Scrap Metal (video game)

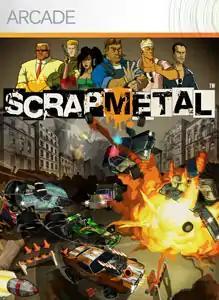

Scrap Metal is a vehicular combat racing game by Slick Entertainment released on March 10, 2010 on Xbox Live Marketplace.